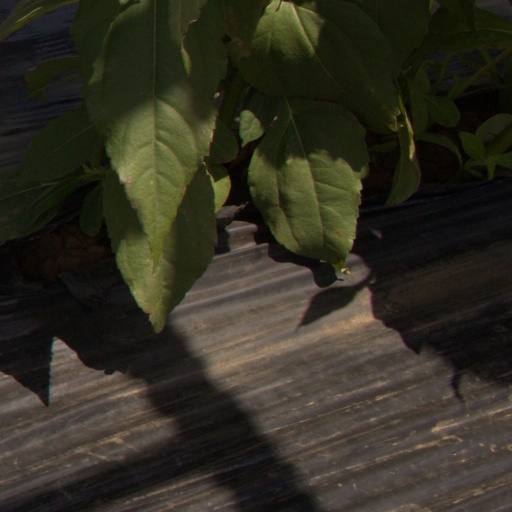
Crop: Jerusalem artichoke